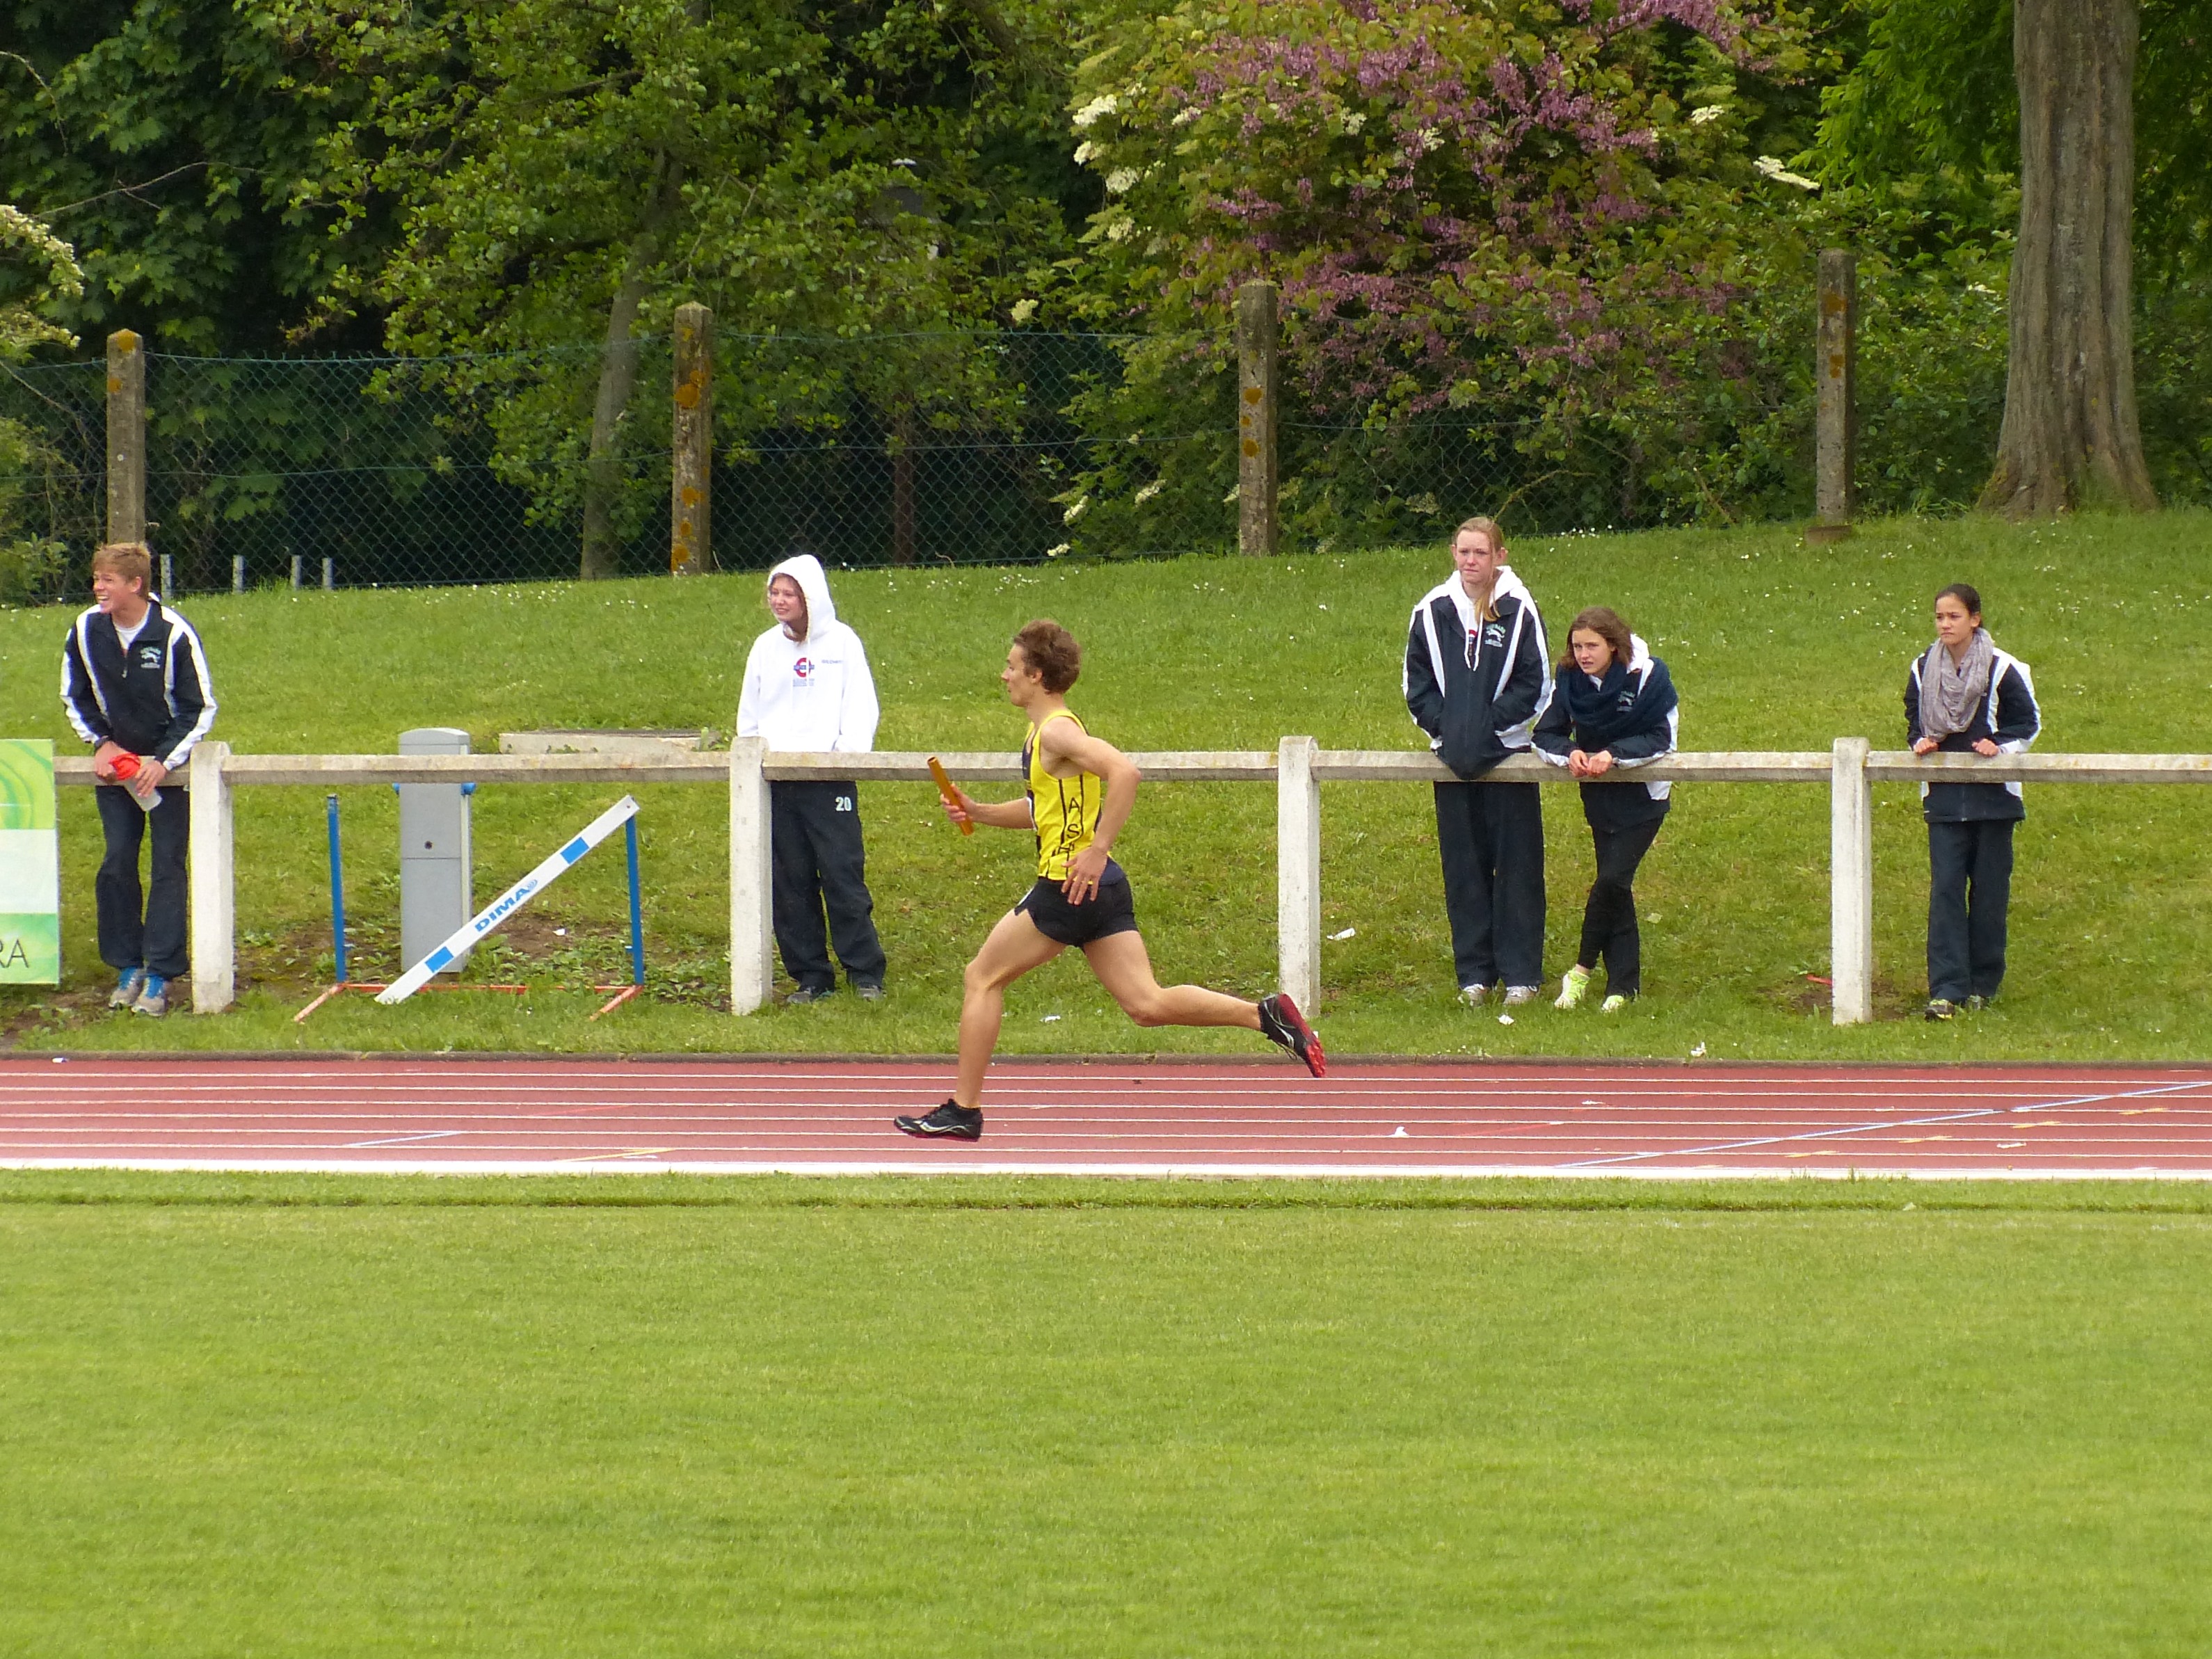
grass, structure, lawn, running, paris, stadium, 2013, team, sports, highschool, athletics, isst, trackandfield, sport venue